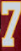
Number: 7